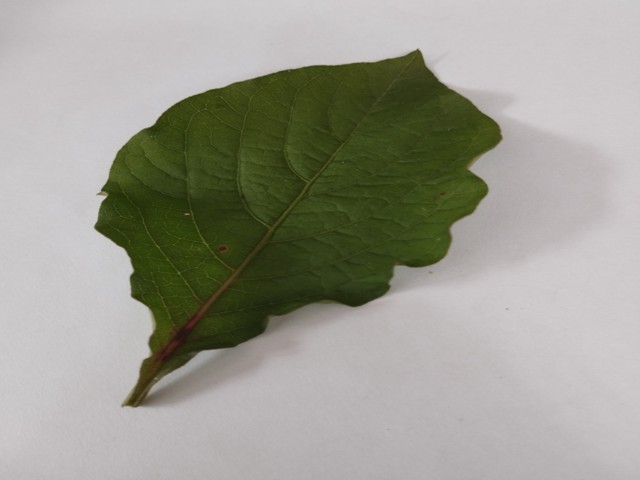
Plant: apang